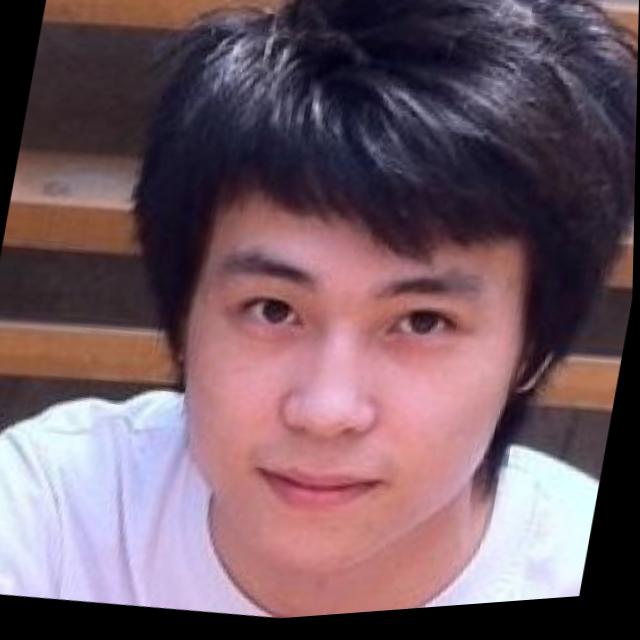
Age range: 21-44